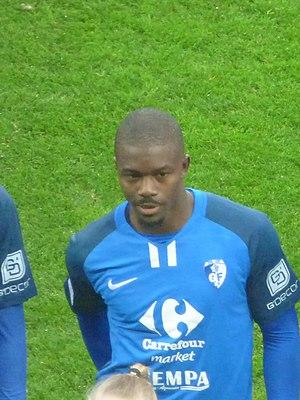
Arsène Elogo avant le match RC Lens / Grenoble Foot 38, le 24 novembre 2018, comptant pour la quinzième journée du championnat de France de football de Ligue 2 2018-2019, au Stade Bollaert-Delelis.
Arsène Elogo Guintangui, né le 22 avril 1995 à Douala, est un footballeur camerounais. Il évolue au Valenciennes FC au poste de milieu de terrain.